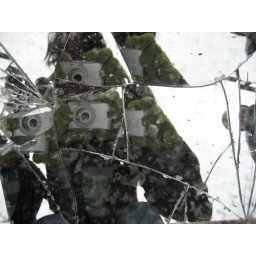
was walking around berlin, and saw a mirror on the sidewalk.